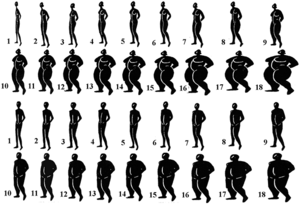
L'image montre une échelle de notation pour l'image corporelle pour les hommes et les femmes. Images 1 à 5 représentent les personnes qui souffrent d'insuffisance pondérale, images 6 à 9 représentent les personnes de poids normal, les images 10 à 13 représentent les personnes en surpoids, et les images 14 à 18 représentent les personnes obèses. Utilisées pour juger la perception de l'image corporelle parmi les résidents de bidonvilles à Nairobi, Kenya.
L’obésité résulte du fait d'ingérer plus de substances caloriques que l'organisme n'en dépense sur le long terme, ce qui conduit à une augmentation de la masse adipeuse et à un « excès de poids pour une stature donnée ». Elle est évaluée au moyen de l'indice de masse corporelle, à partir duquel l'Organisation mondiale de la santé a défini des seuils de surcharge pondérale, correspondant à un IMC compris entre 25 et 30 kg/m², d'obésité, correspondant à un IMC entre 30 et 40, et d’obésité massive lorsque l'IMC dépasse 40. Statistiquement, un simple surpoids n'est pas source de maladies particulières, mais peut être un facteur d'aggravation d'une maladie, alors que l'obésité, en plus de son retentissement social et psychologique, est directement associée à des maladies, reflétant notamment l'excès de risque de diabète de type 2 et de maladie cardiovasculaire.